Whitianga

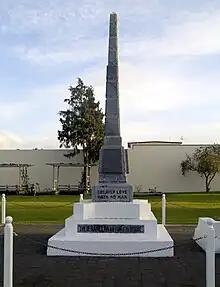
Whitianga War Memorial obelisk

Whitianga hotel wharf was built in the early 1870s. Coromandel County Council took formal ownership of it in 1926. By 1927 there were complaints that it was silting up. On 4 March 1932 a replacement was completed. It was removed in May 1964. SS "Fingal" was launched in 1879 to serve Tauranga, Mercury Bay and Tairua and became part of the Northern Steamship Company fleet in 1881. Their weekly service from Auckland ended about 1947. The Minister of Conservation approved construction of a marina in the former wharf area on 24 November 1992.